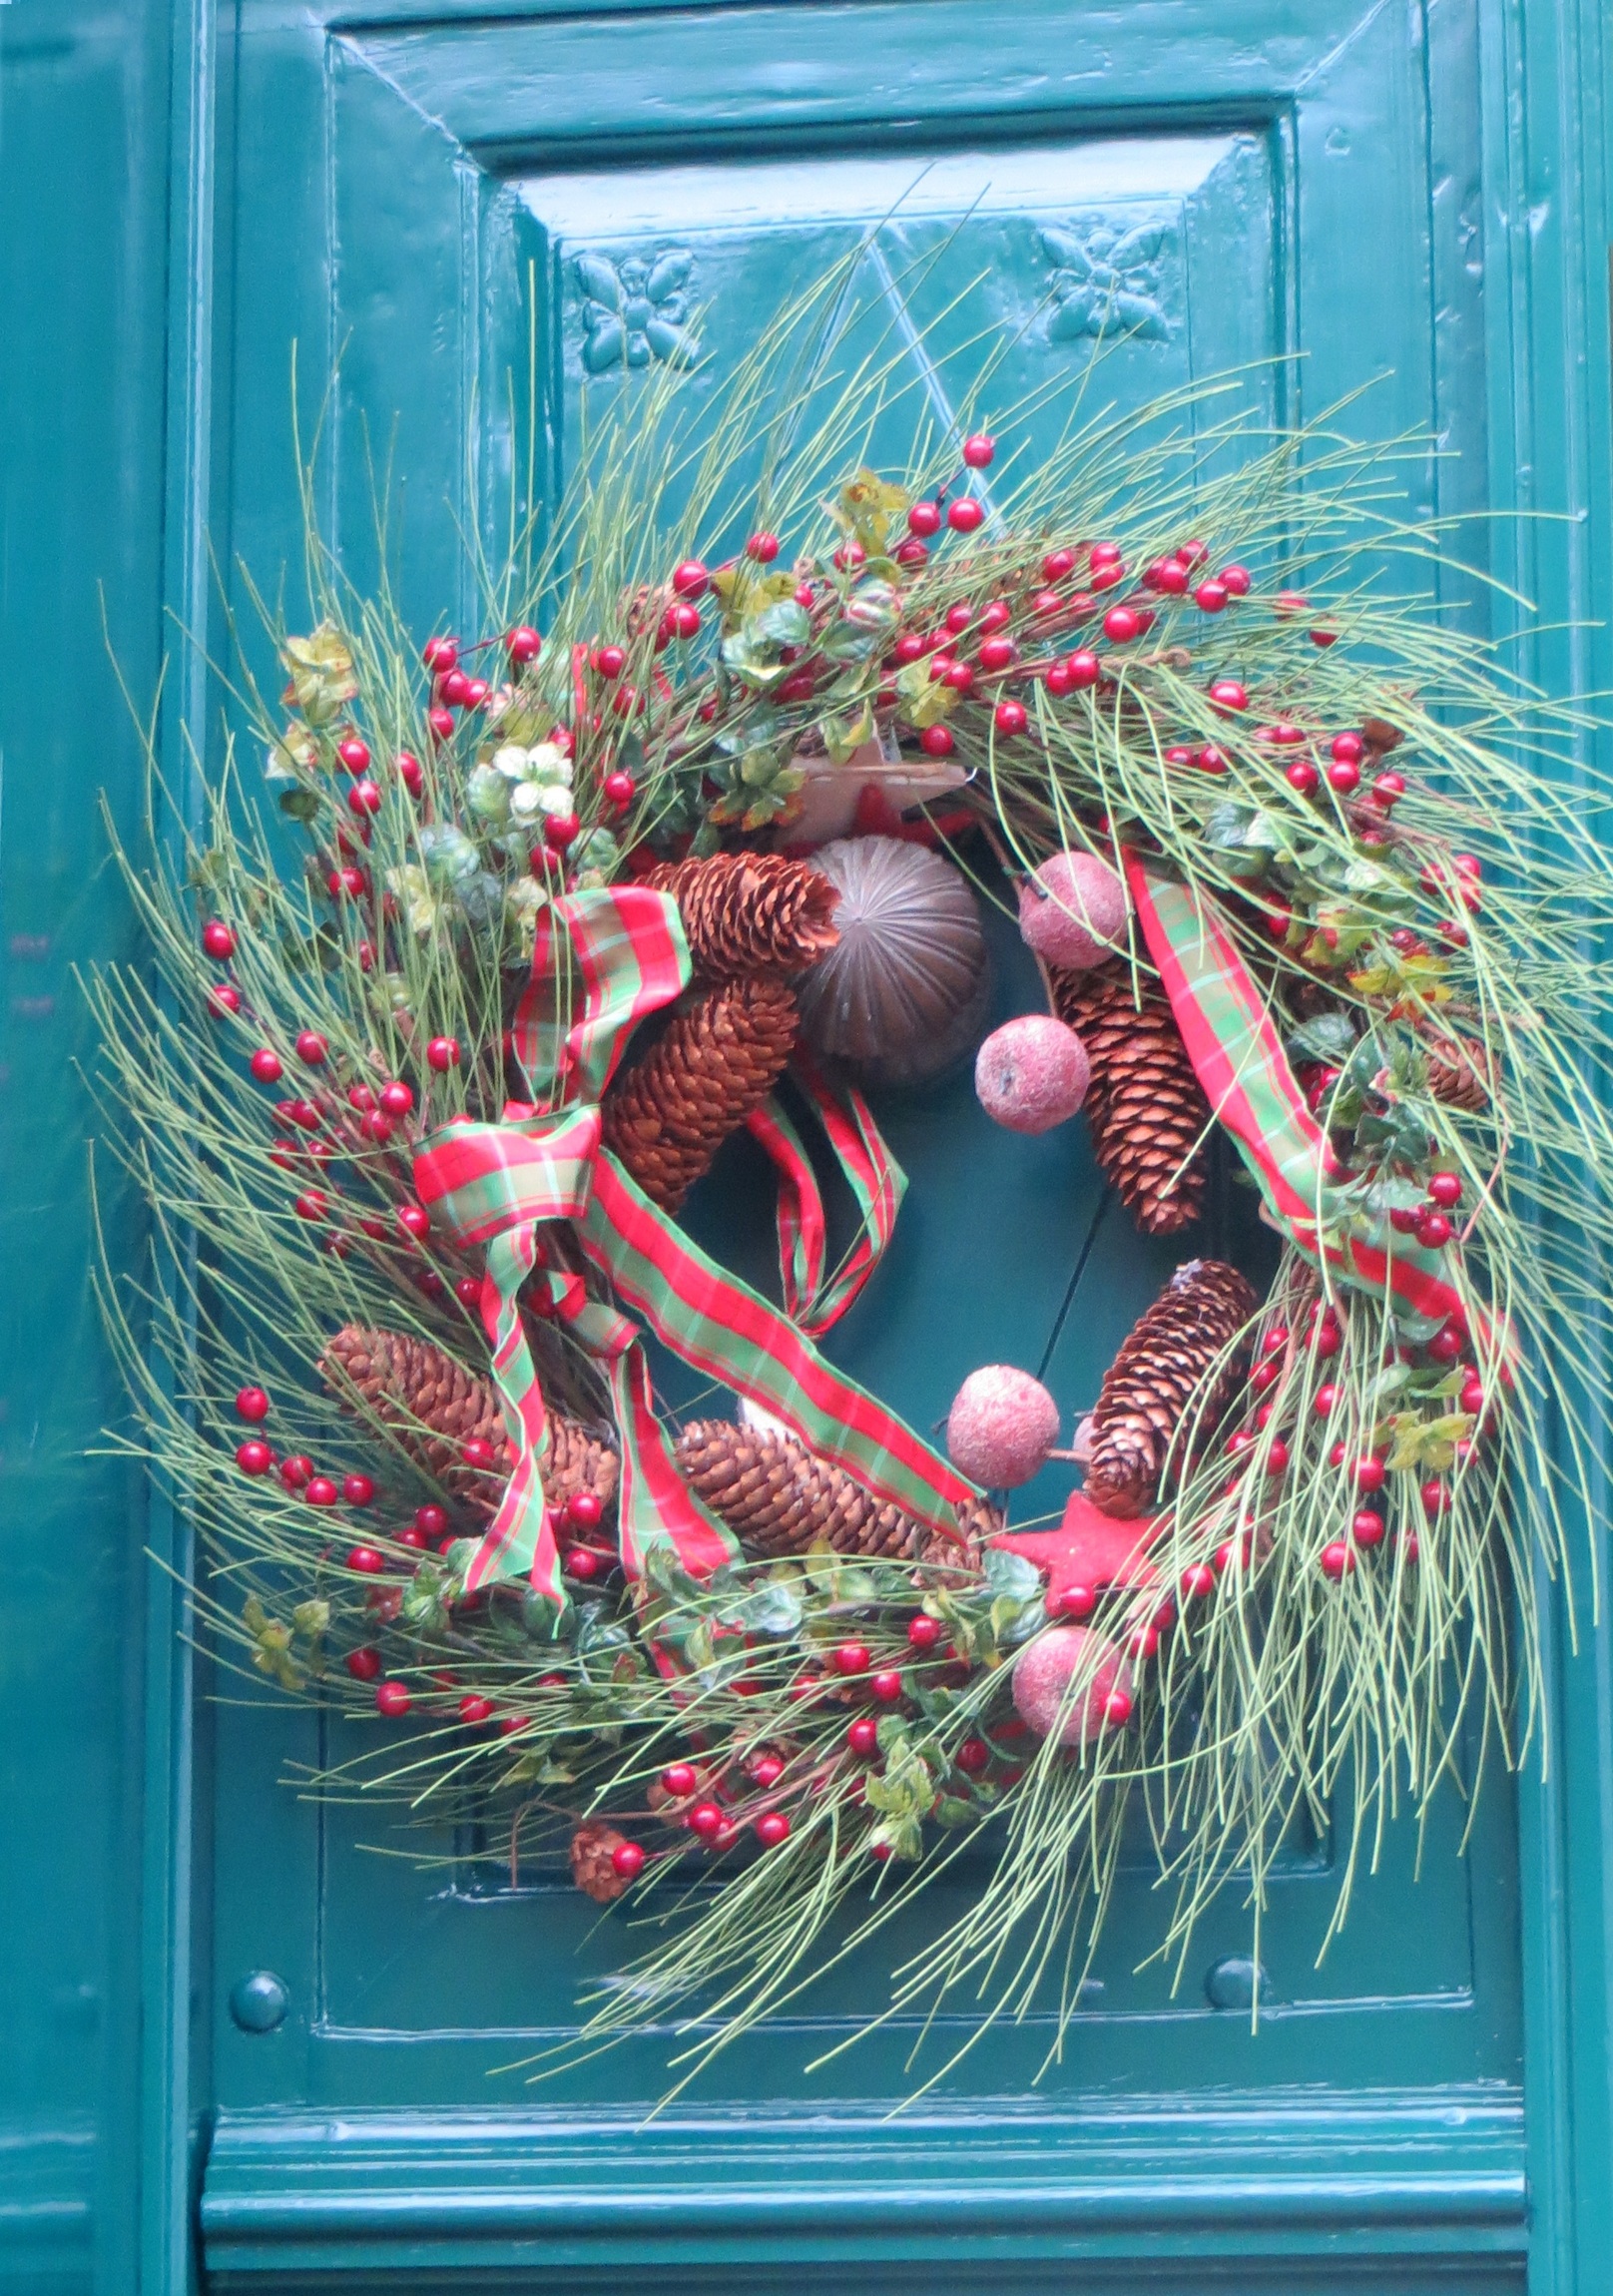
branch, decoration, holiday, christmas, door, wreath, christmas decoration, wooden door, branches, decorated, balls